David Armitage (footballer)

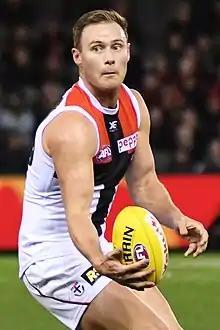
Armitage playing for St Kilda in August 2018

David Clancy Armitage (born 16 June 1988) is a former Australian rules footballer who played for the St Kilda Football Club in the Australian Football League (AFL).